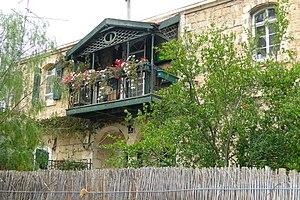
Jérusalem prononcé en français : /ʒe.ʁy.za.lɛm/ est une ville du Proche-Orient que les Israéliens ont érigée en capitale, que les Palestiniens souhaiteraient comme capitale et qui tient une place centrale dans les religions juive, chrétienne et musulmane.